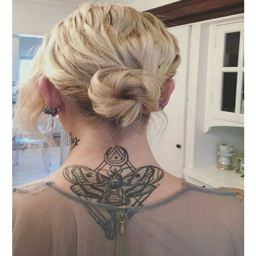
detail of hair at awards